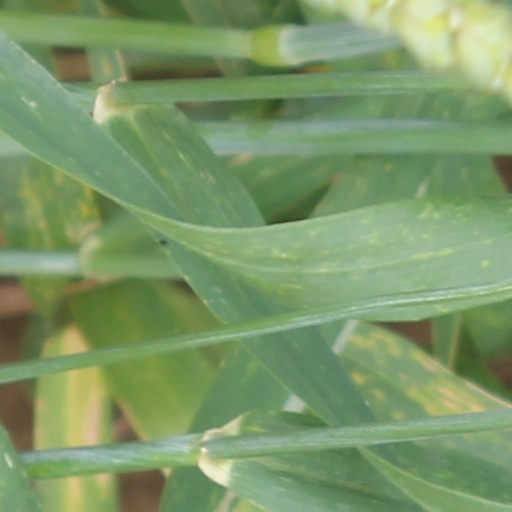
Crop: wheat